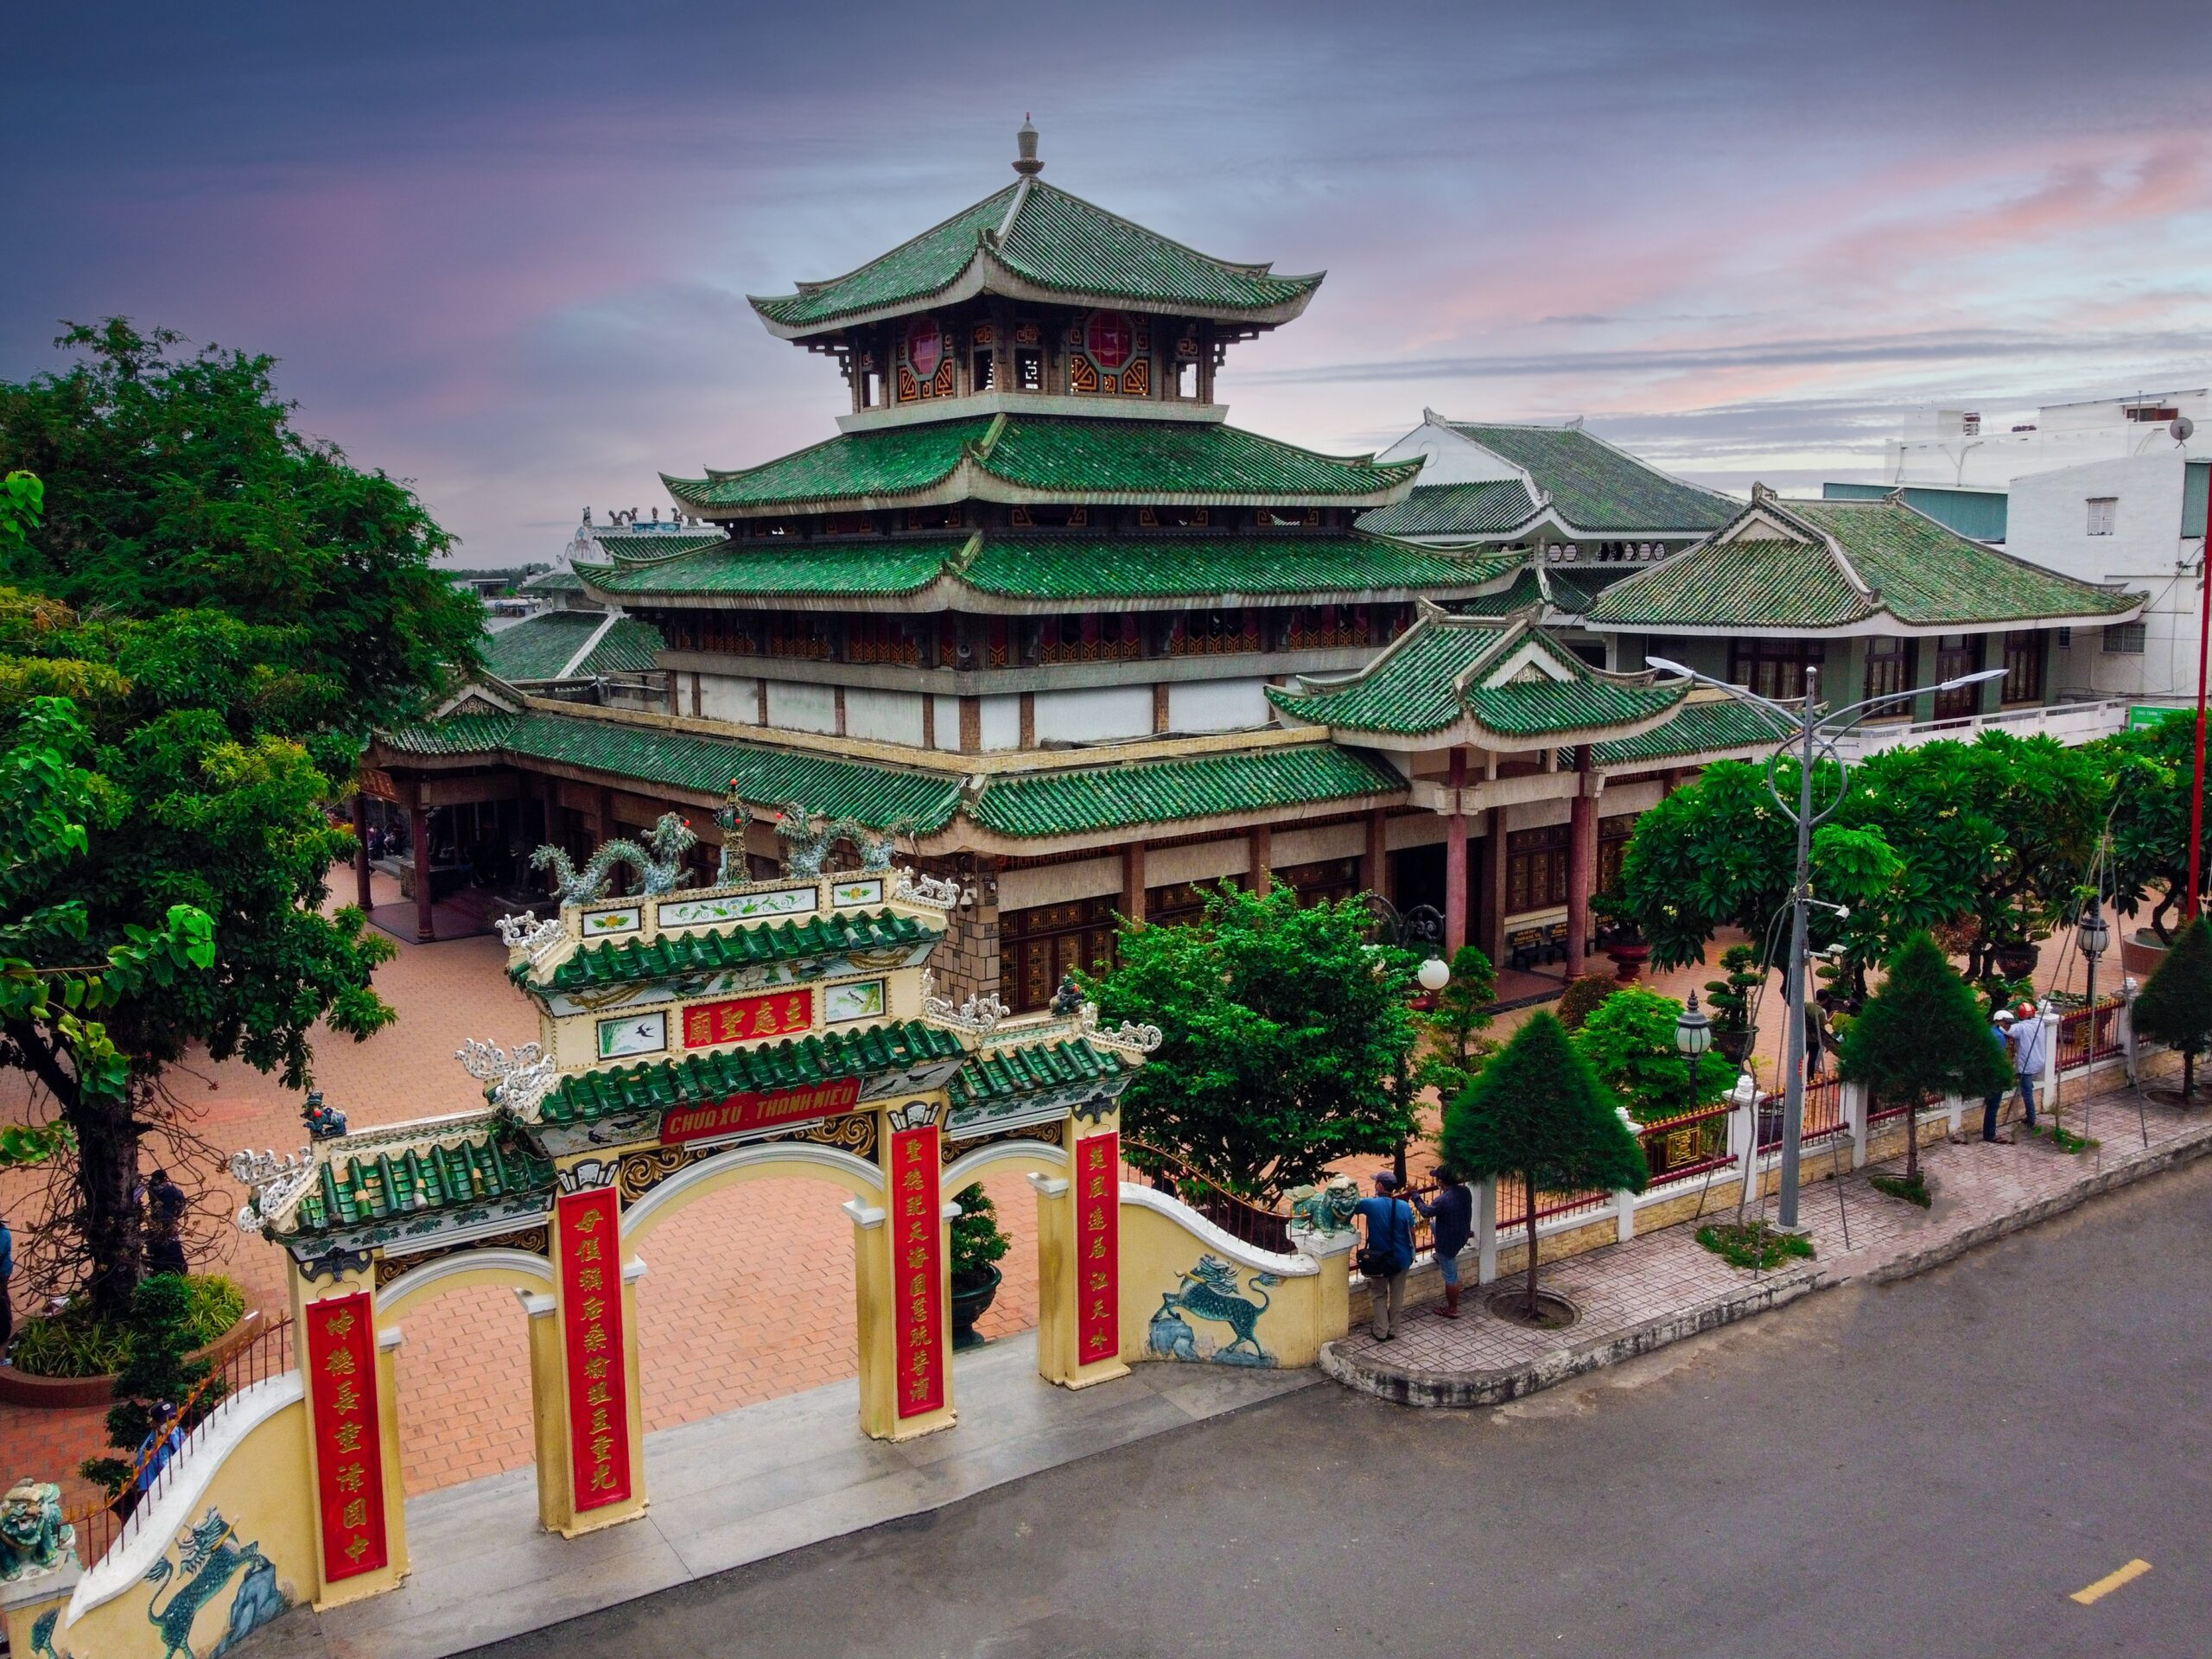
user: text: Mái ngói của các tòa nhà trong hình có màu gì?
assistant: text: Xanh lá cây

user: text: Có bao nhiêu biểu ngữ màu đỏ được treo trên cổng tam quan?
assistant: text: Sáu

user: text: Tên của ngôi chùa xuất hiện trên cổng chính là gì?
assistant: text: Chúa Xứ. Thánh Miếu

user: text: Ngôi chùa này là nơi thờ phụng của tôn giáo nào?
assistant: text: Nó không thuộc về một tôn giáo lớn cụ thể nào, mà thuộc về tín ngưỡng dân gian Việt Nam, cụ thể là Tín ngưỡng thờ Mẫu

user: text: Các biểu ngữ màu đỏ treo ở cổng tam quan thường chứa nội dung gì và chúng có ý nghĩa văn hóa như thế nào đối với các ngôi chùa ở Việt Nam?
assistant: text: Chúng thường chứa các câu đối hoặc thơ ca mang ý nghĩa ca ngợi Phật pháp, cầu an, hoặc thể hiện lòng biết ơn. Về mặt văn hóa, chúng dùng để trang trí, truyền tải thông điệp tâm linh và làm tăng vẻ trang nghiêm, linh thiêng của ngôi chùa.